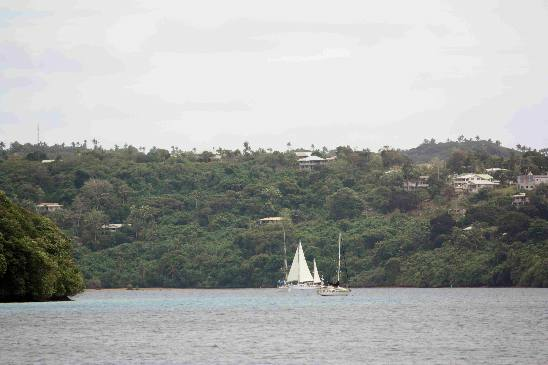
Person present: No